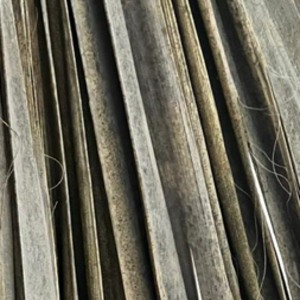
Label: Fusarium Wilt